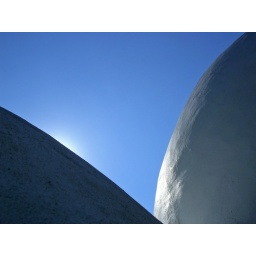
My house - the roof in backlight